I Am Lisa

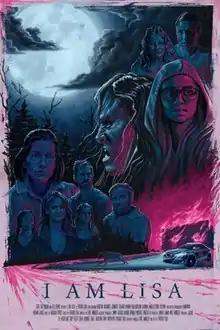
Film poster

I Am Lisa is a 2020 horror revenge film that was directed by Patrick Rea, based on a script written by Eric Winkler.